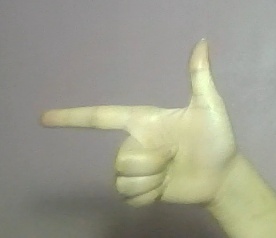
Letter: yaa